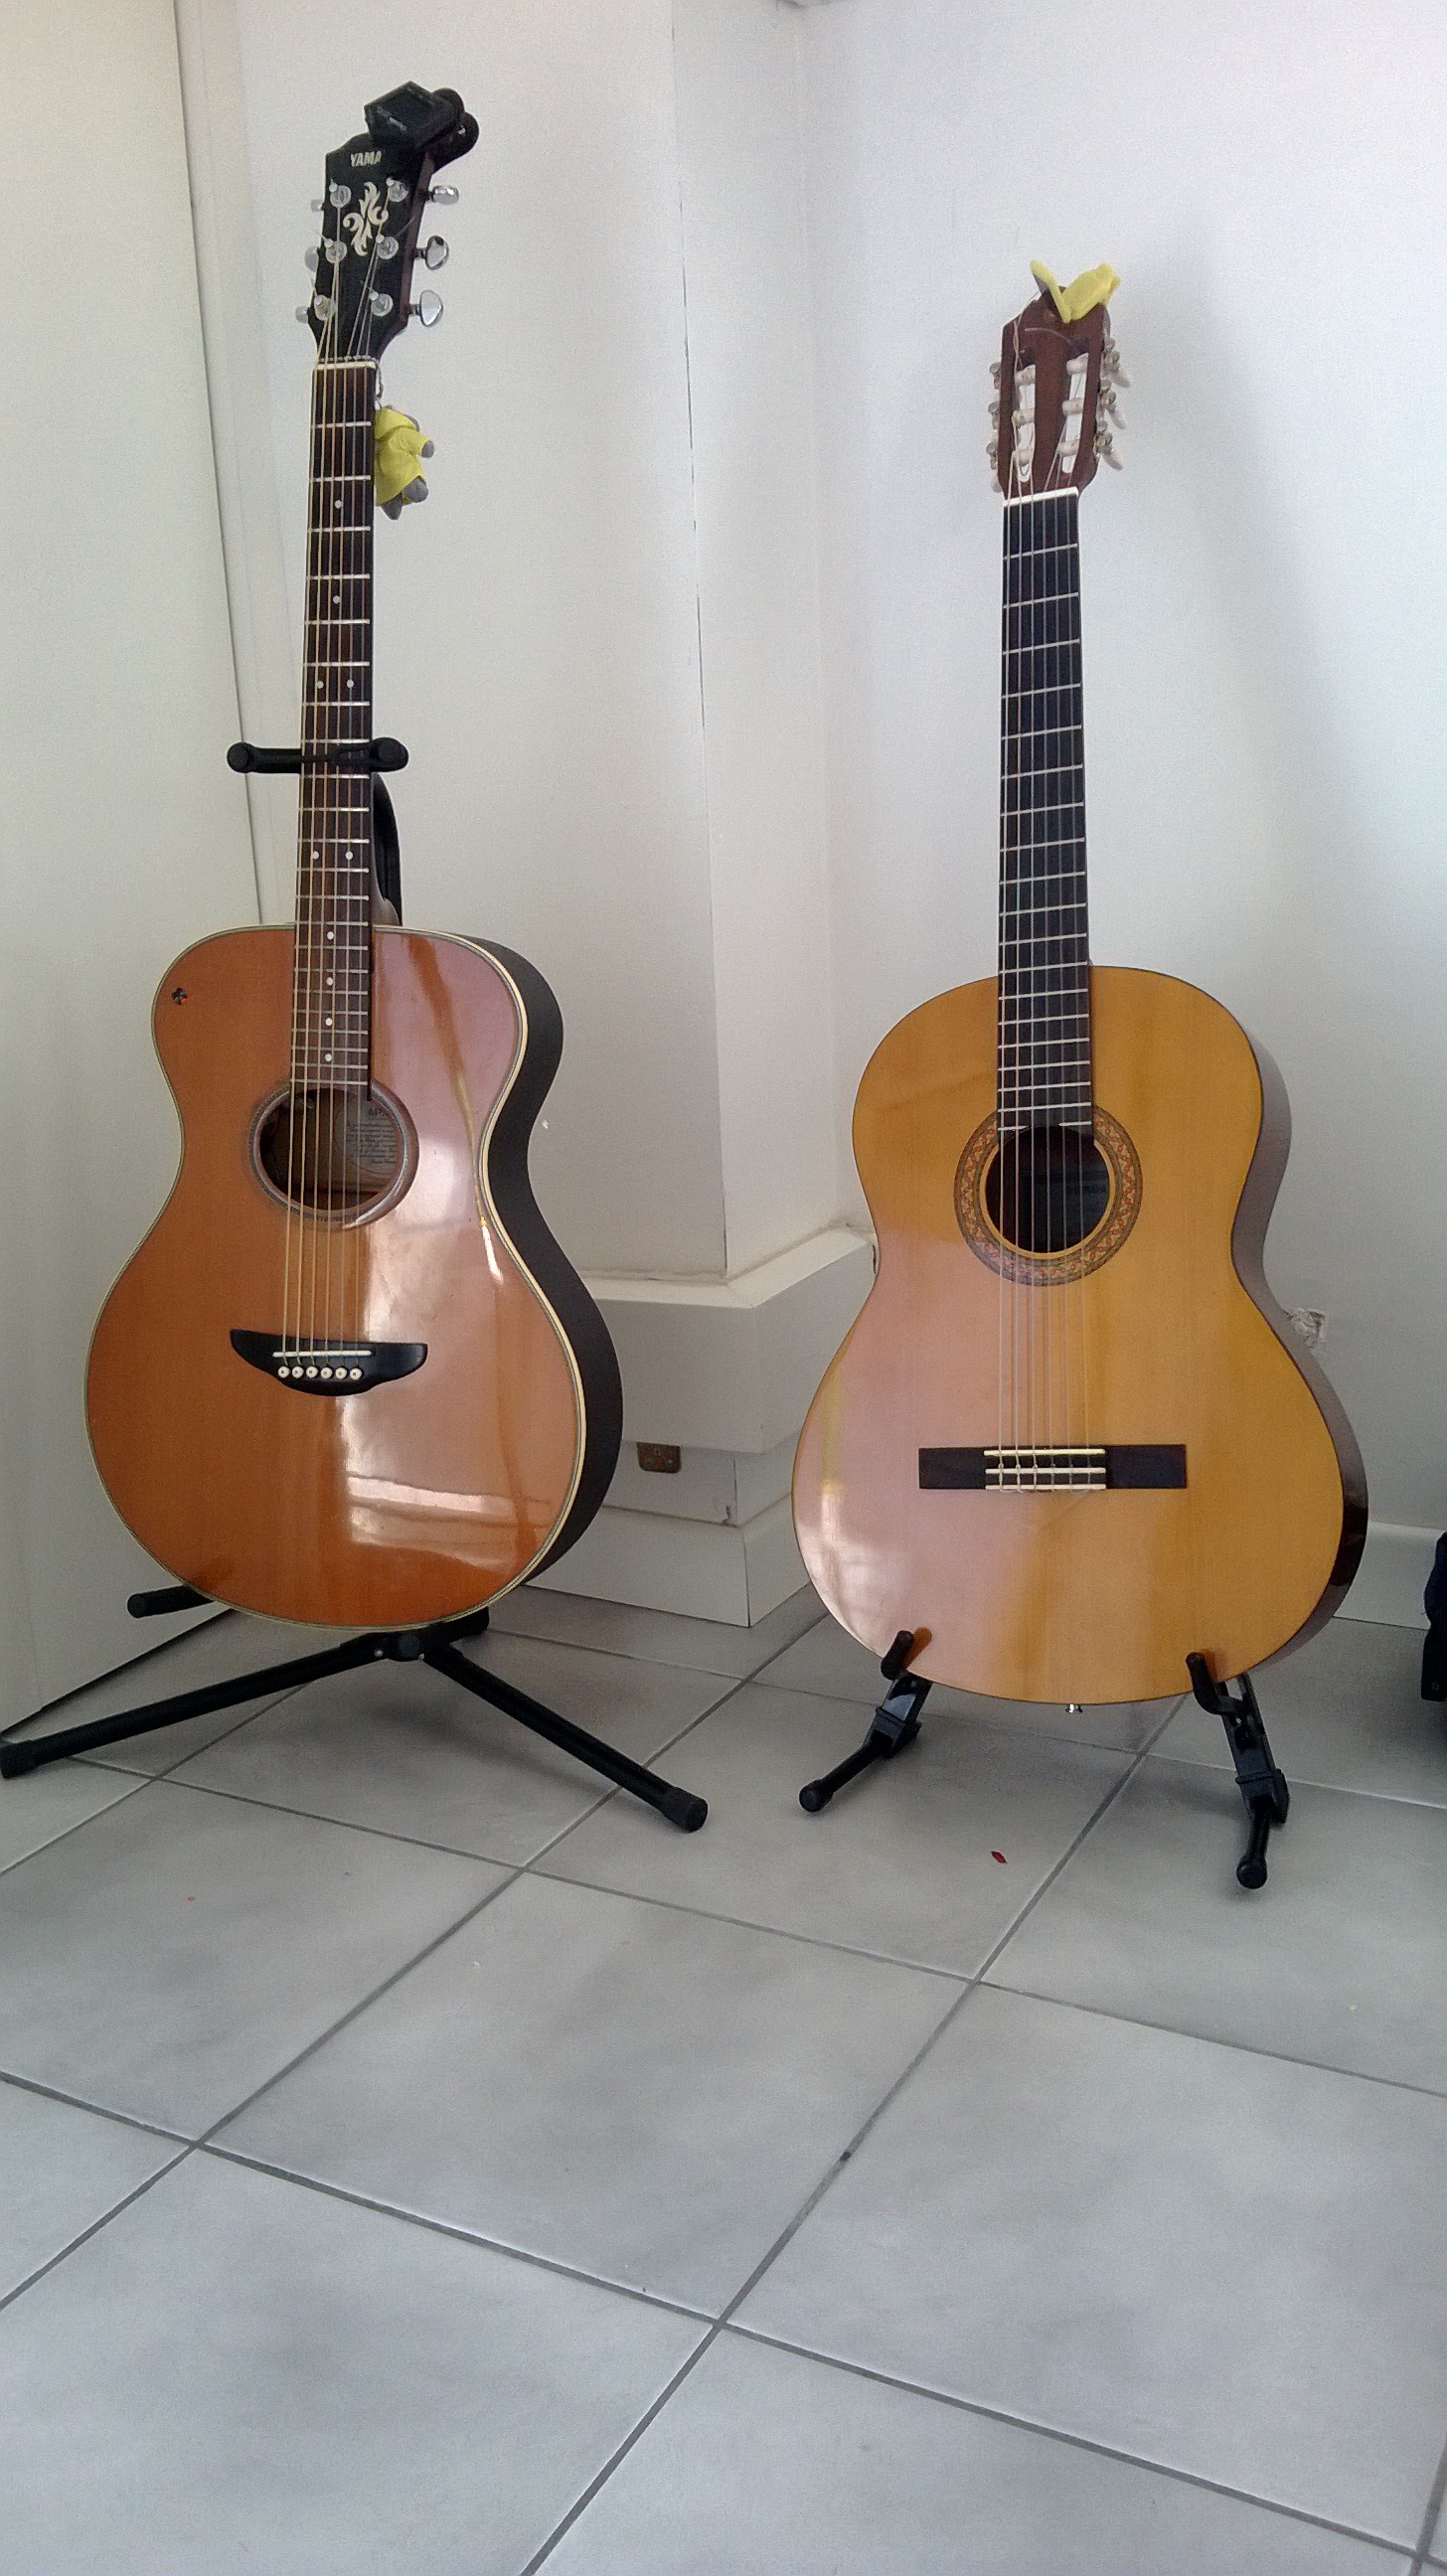
guitar, acoustic guitar, electric guitar, musical instrument, guitars, bass guitar, twins, cuatro, string instrument, bowed string instrument, plucked string instruments, acoustic electric guitar